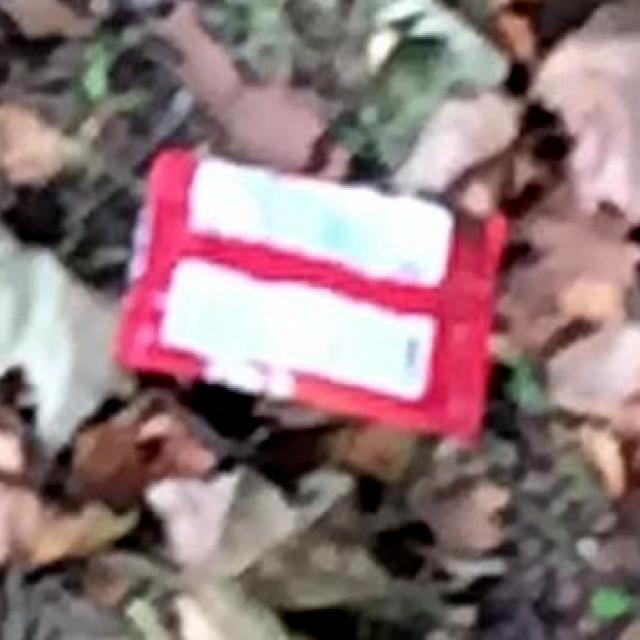
Label: Trash